Jesmond Vale

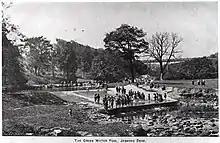
Green Water Pool in Jesmond Vale, 1903

The earliest historical reference to Jesmond as a site of residence dates to the late 12th century. Jesmond, then little more than a village, was under the rule and protection of the barony of Ellingham. Jesmond Vale was primarily an agricultural area until the middle of the 19th Century. In 1846, the township had amassed a population of 386 people. During this time the town transitioned from an agricultural economy to industry, and the city center consisted largely of closely packed terrace houses. In the 1960s, there was an extensive slum demolition in the area. The vale has been prioritized for parkland, allotments and routes used by recreational walkers.